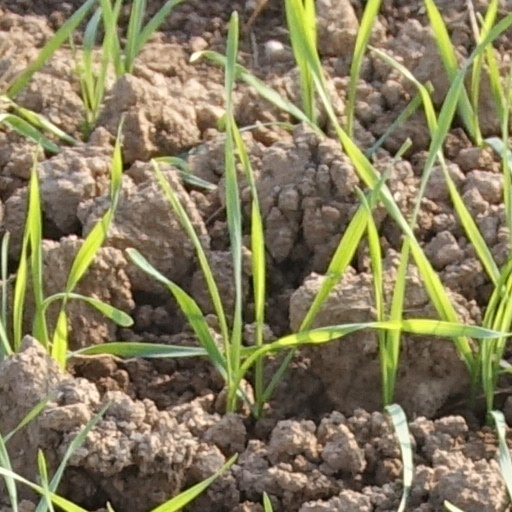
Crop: wheat